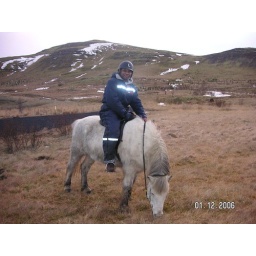
I fell of this horse , my foot got caught in the fence and that scare the horse.